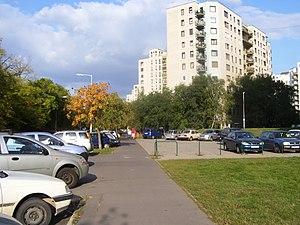
Káposztásmegyer est un quartier situé dans le 4ᵉ arrondissement de Budapest.